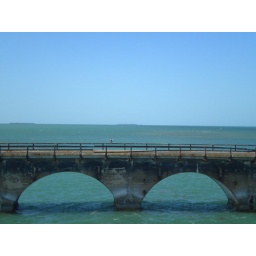
I was in the car trying to get a clear picture and finally did!